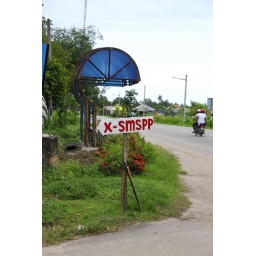
it came complete with a road sign fabricated by host OMS, albeit only one facing